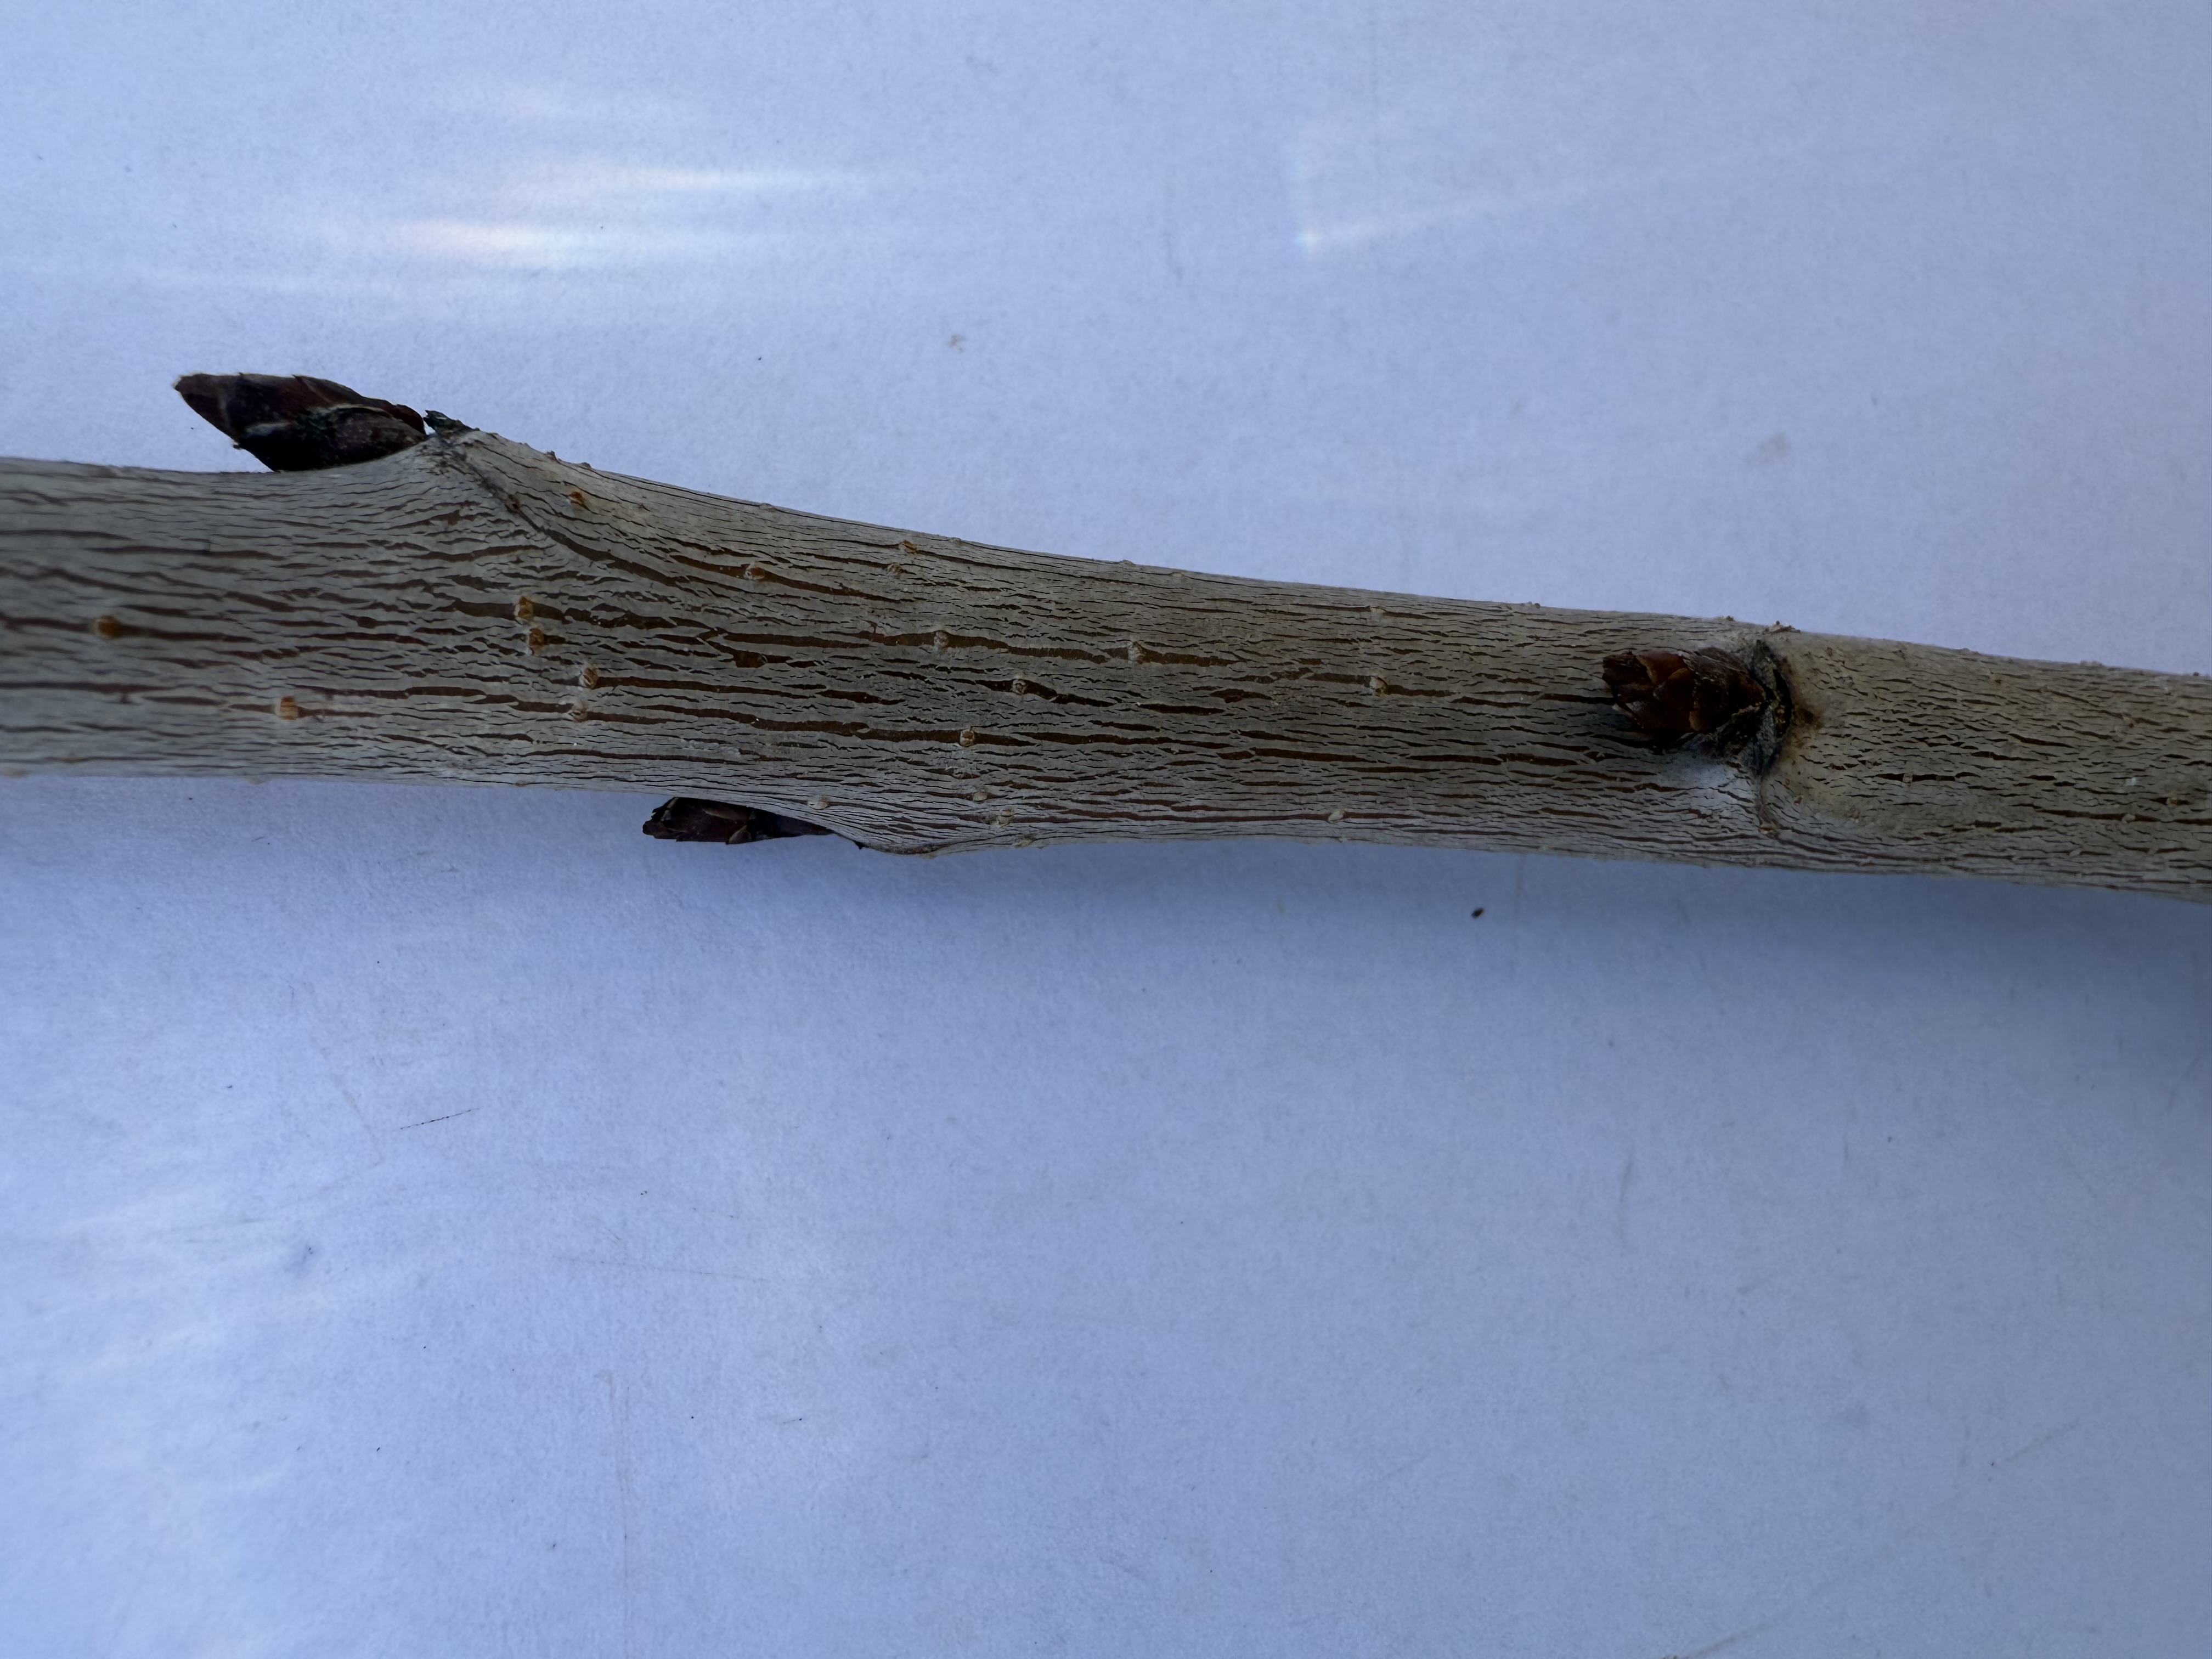
Variety: Napolyon Cherry